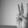
ASL letter: W